Aken Ferry

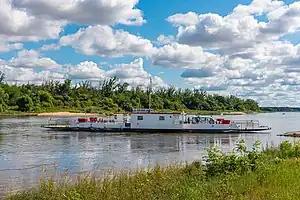
Aken Ferry

The Aken Ferry, also known as the Steutz Aken Ferry, is a cable ferry across the Elbe river between Aken and Steutz in Saxony-Anhalt, Germany.